The Battle of Anghiari (Leonardo)

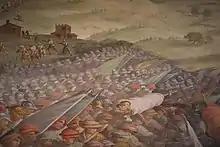
Upper section in Vasari's painting, Battle of Marciano in Val di Chiana, showing the banner inscribed with the words "CERCA TROVA"

Maurizio Seracini, an Italian expert in high-technology art analysis, believes that Leonardo's "Anghiari" is hidden behind Vasari's "Battle of Marciano in Val di Chiana" (1572). In the upper part of Vasari's fresco, 12 meters above the ground, a Florentine soldier waves a green flag with the words "Cerca trova" ('He who seeks, finds'). These enigmatic words are suggested to be a hint from Vasari, who had praised "The Battle of Anghiari" highly in his writings, incomplete and damaged as it was.